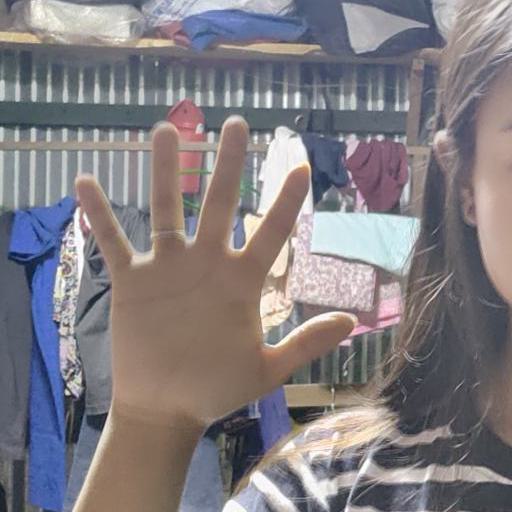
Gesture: palm